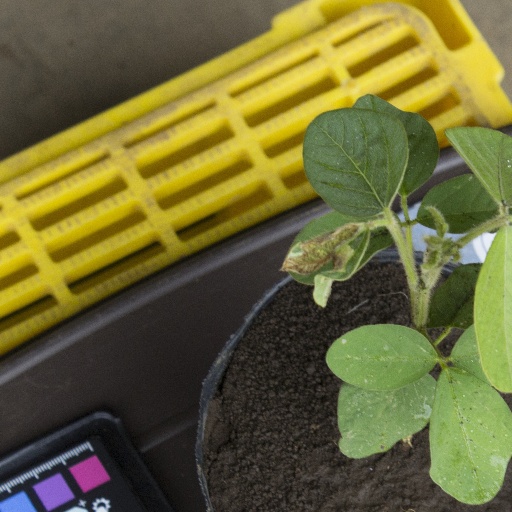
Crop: soybean